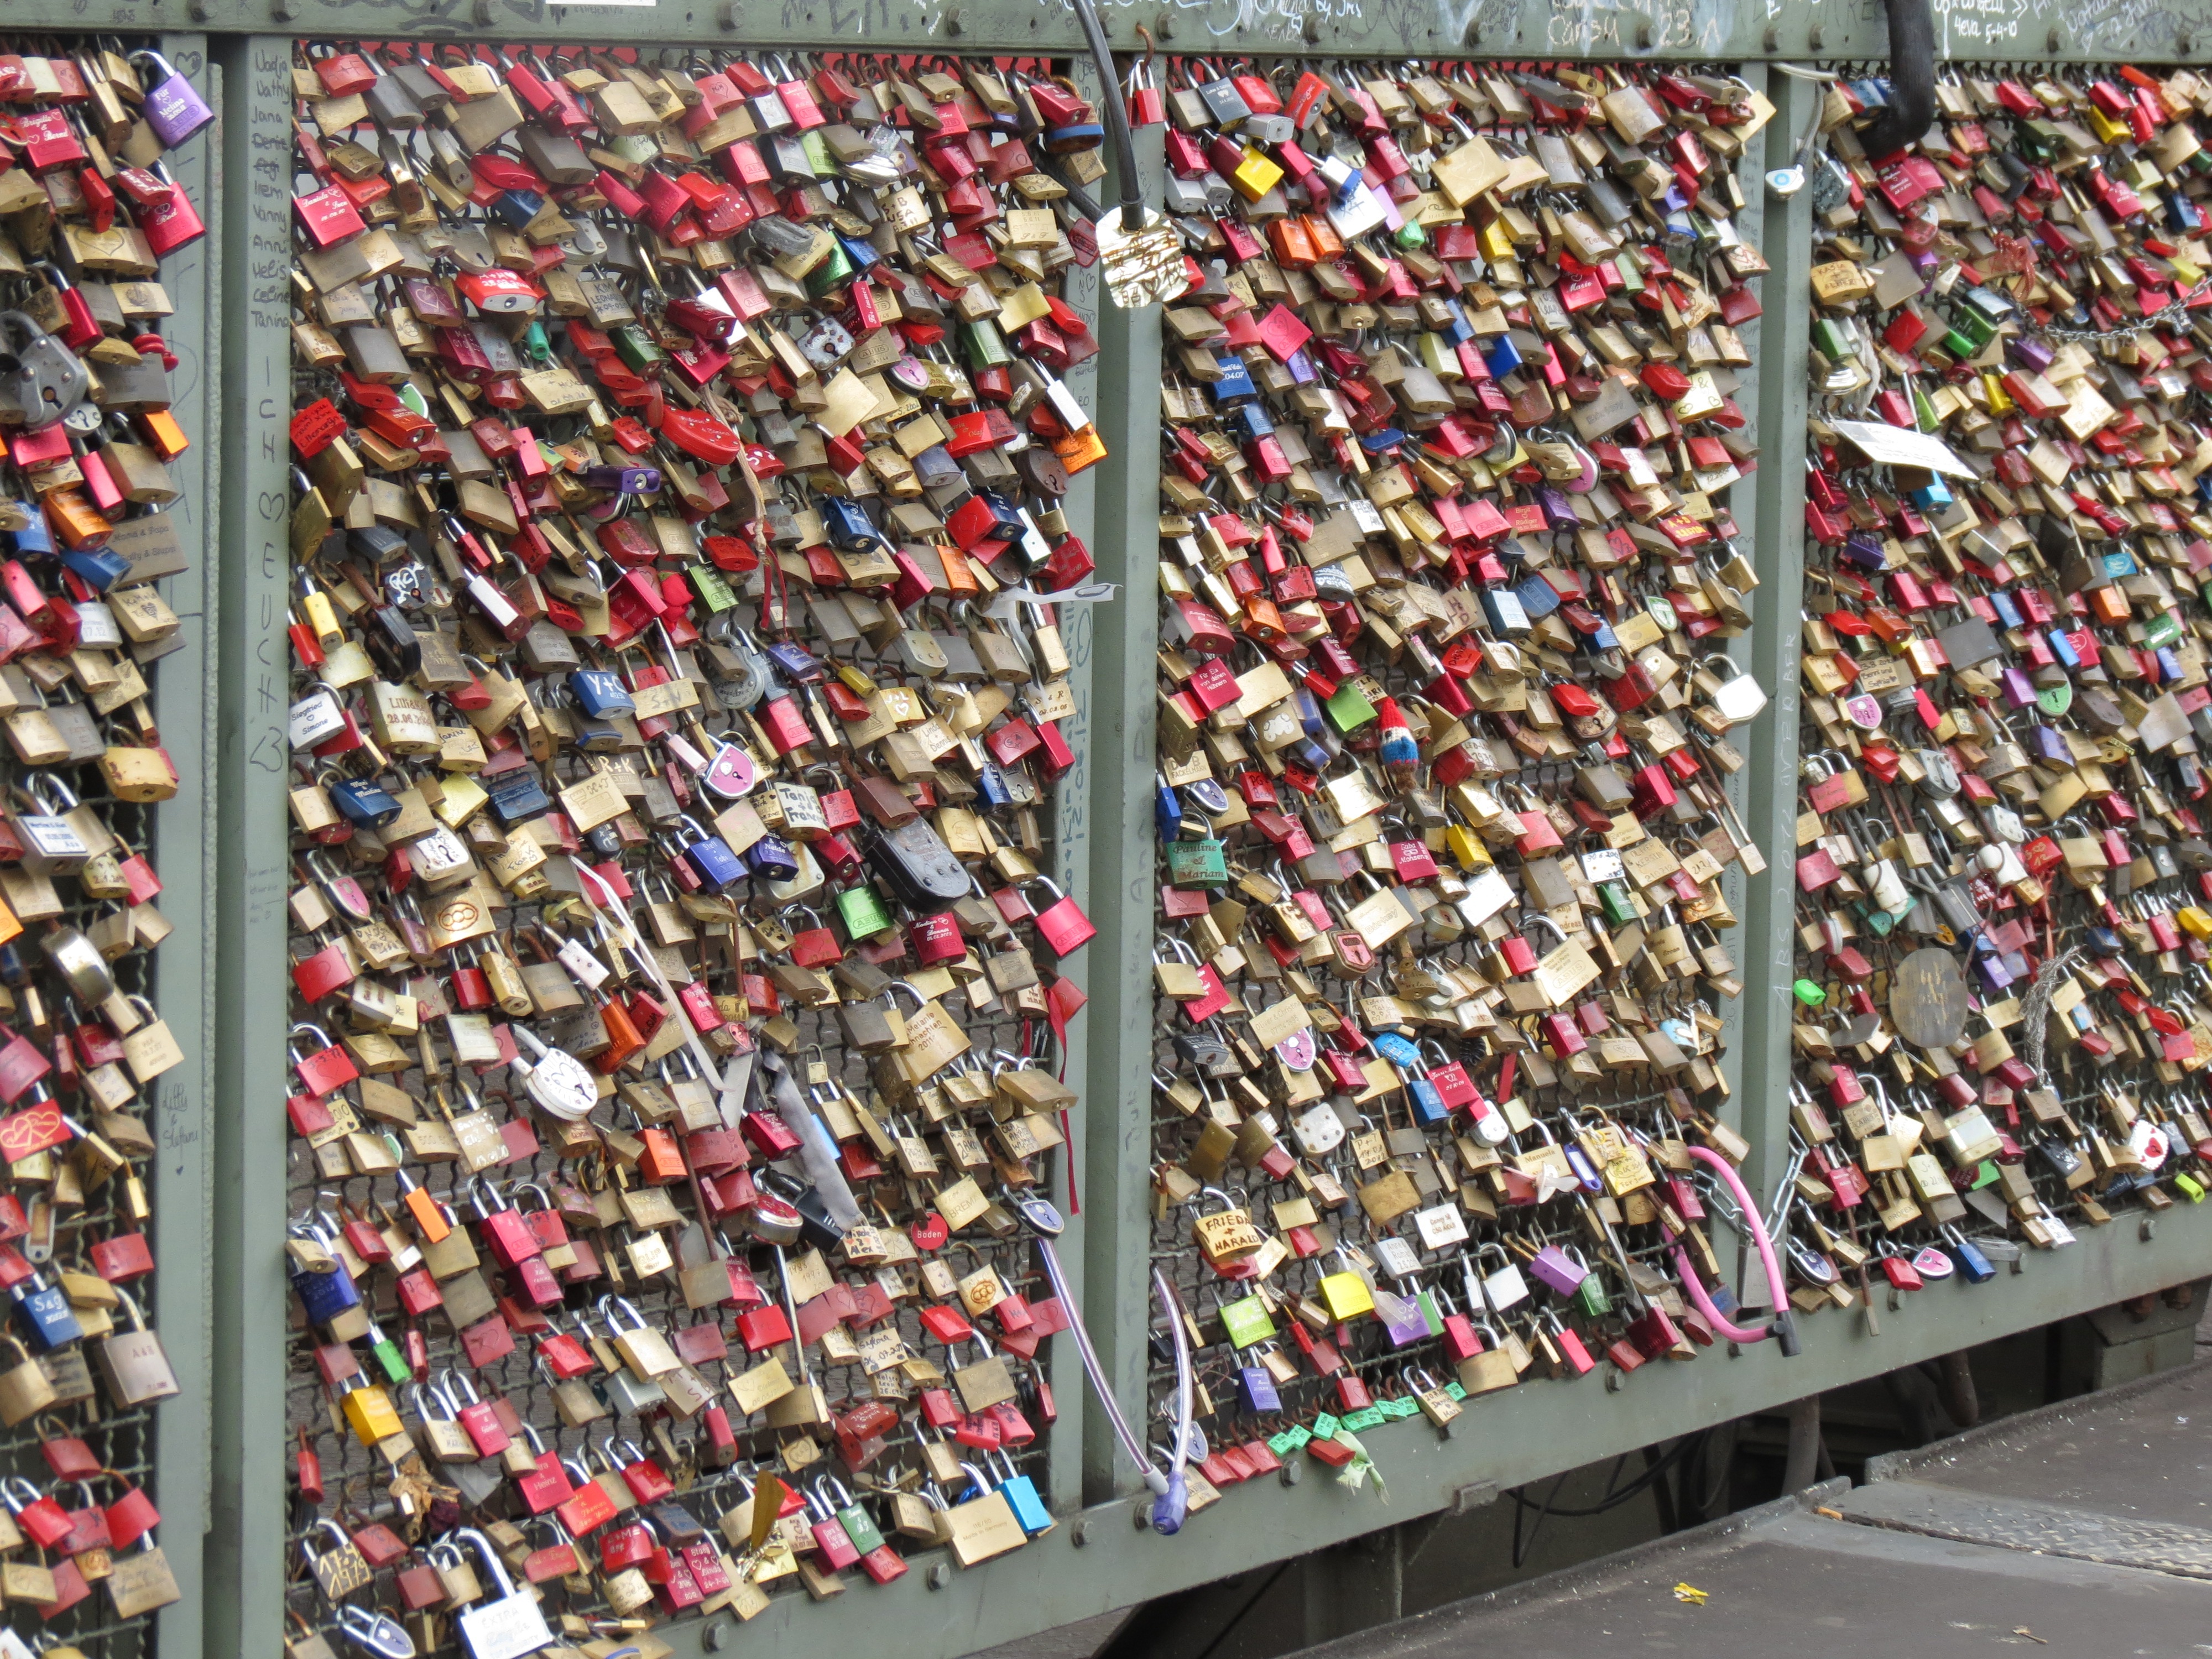
bridge, colorful, product, art, cologne, rhine, scrap, love symbol, padlocks, love castle